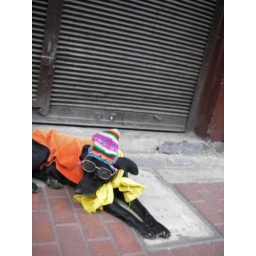
A dog in a hat and glasses in Lima... of course!